Thirty-fourth government of Israel

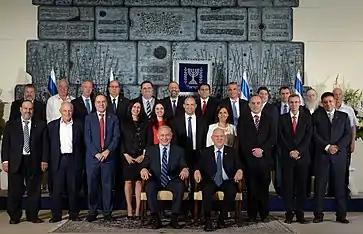
The ministers of the government, and president Reuven Rivlin

The thirty-fourth government of Israel, also known as the Fourth Netanyahu Government, was the government of Israel, headed by Prime Minister Benjamin Netanyahu between 2015 and 2020. It was formed after the March 2015 Knesset election. The coalition that made up the government, consisting of Likud, United Torah Judaism, Shas, Kulanu and the Jewish Home, was submitted to the President of Israel just before the deadline on 6 May 2015. Government ministers were introduced, approved by the Knesset and sworn in on 14 May. Deputy ministers were sworn in on 19 May. On 29 December 2018, the newly formed New Right party became a coalition partner, after splitting from the Jewish Home.